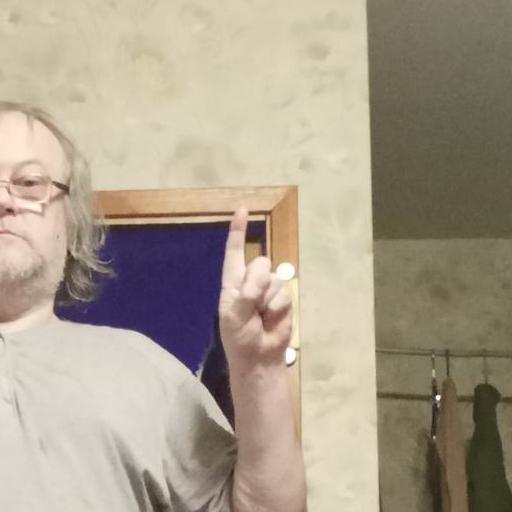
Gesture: one